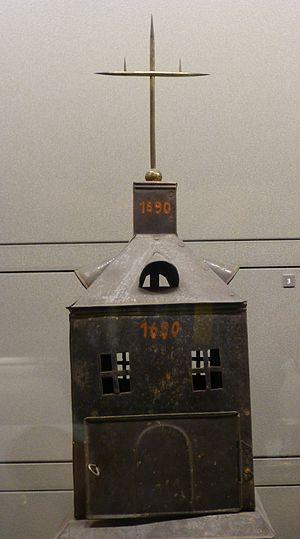
Musée des Arts et Métiers ː Maquette de maison en tôle pour les essais sur les effets de la foudre.
Benjamin Franklin /ˈbɛnd͡ʒəmɪn ˈfɹæŋklɪn/, né le 17 janvier 1706 à Boston et mort le 17 avril 1790 à Philadelphie, est un imprimeur, éditeur, écrivain, naturaliste, inventeur, abolitionniste et homme politique américain.